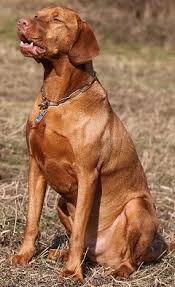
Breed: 210-n000048-vizsla